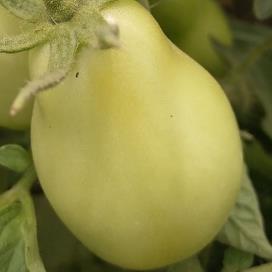
Crop: Tomato
Condition: healthy-fruit